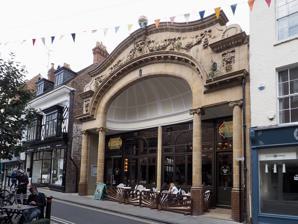
Building: Electric Cinema, York
Country: United Kingdom
Year built: 1911
The former cinema, in 2021 The Electric Cinema was the first purpose-built cinema in the city of York , in England. It is a Grade II listed building. Early films were screened in various temporary locations in York, and in 1908, the New Street Wesleyan Chapel was converted into the Hippodrome Cinema.  In 1911, National Electric Theatres constructed the Electric Cinema as the first purpose-built cinema in the city, lying on Fossgate , in the city centre.  In 1951, the cinema was renamed the Scala, but it closed in 1957. The empty cinema was purchased by Macdonalds furniture shop, which already occupied the building next door.  The shop closed in 2016, and the following year, it reopened as the Cosy Club restaurant and bar. The oldest part of the building is the boundary wall at the rear, the base of which is mediaeval, with later additions, and was originally part of the wall of the York Carmelite Friary .  In front of it is a late-19th-century building, which has been fully incorporated into the main, front, part of the building, which dates from 1911.  The front to Fossgate is covered in glazed tiles and faience , and takes the form of a large arch, supported on columns.  Inside, various plaster mouldings from the cinema survive, as does the decorated panelled ceiling. References ^ a b Historic England . "NUMBERS 19-22 (CONSECUTIVE) AND ATTACHED BOUNDARY WALL (1257815)" . National Heritage List for England . ^ A History of the County of York: the City of York . London: Victoria County History. 1961 . ^ "Memories of Fossgate" . The Press . 23 March 2015 . ^ Aitchison, Gavin (21 December 2015). "Macdonald's in Fossgate to close next spring after 68 years in business" . The Press . ^ "Bar and restaurant will open in landmark York building next week (and it's going to be a bit bonkers)" . York Mix . 12 April 2017 . 53°57′31″N 1°04′42″W / 53.95849°N 1.07844°W / 53.95849; -1.07844